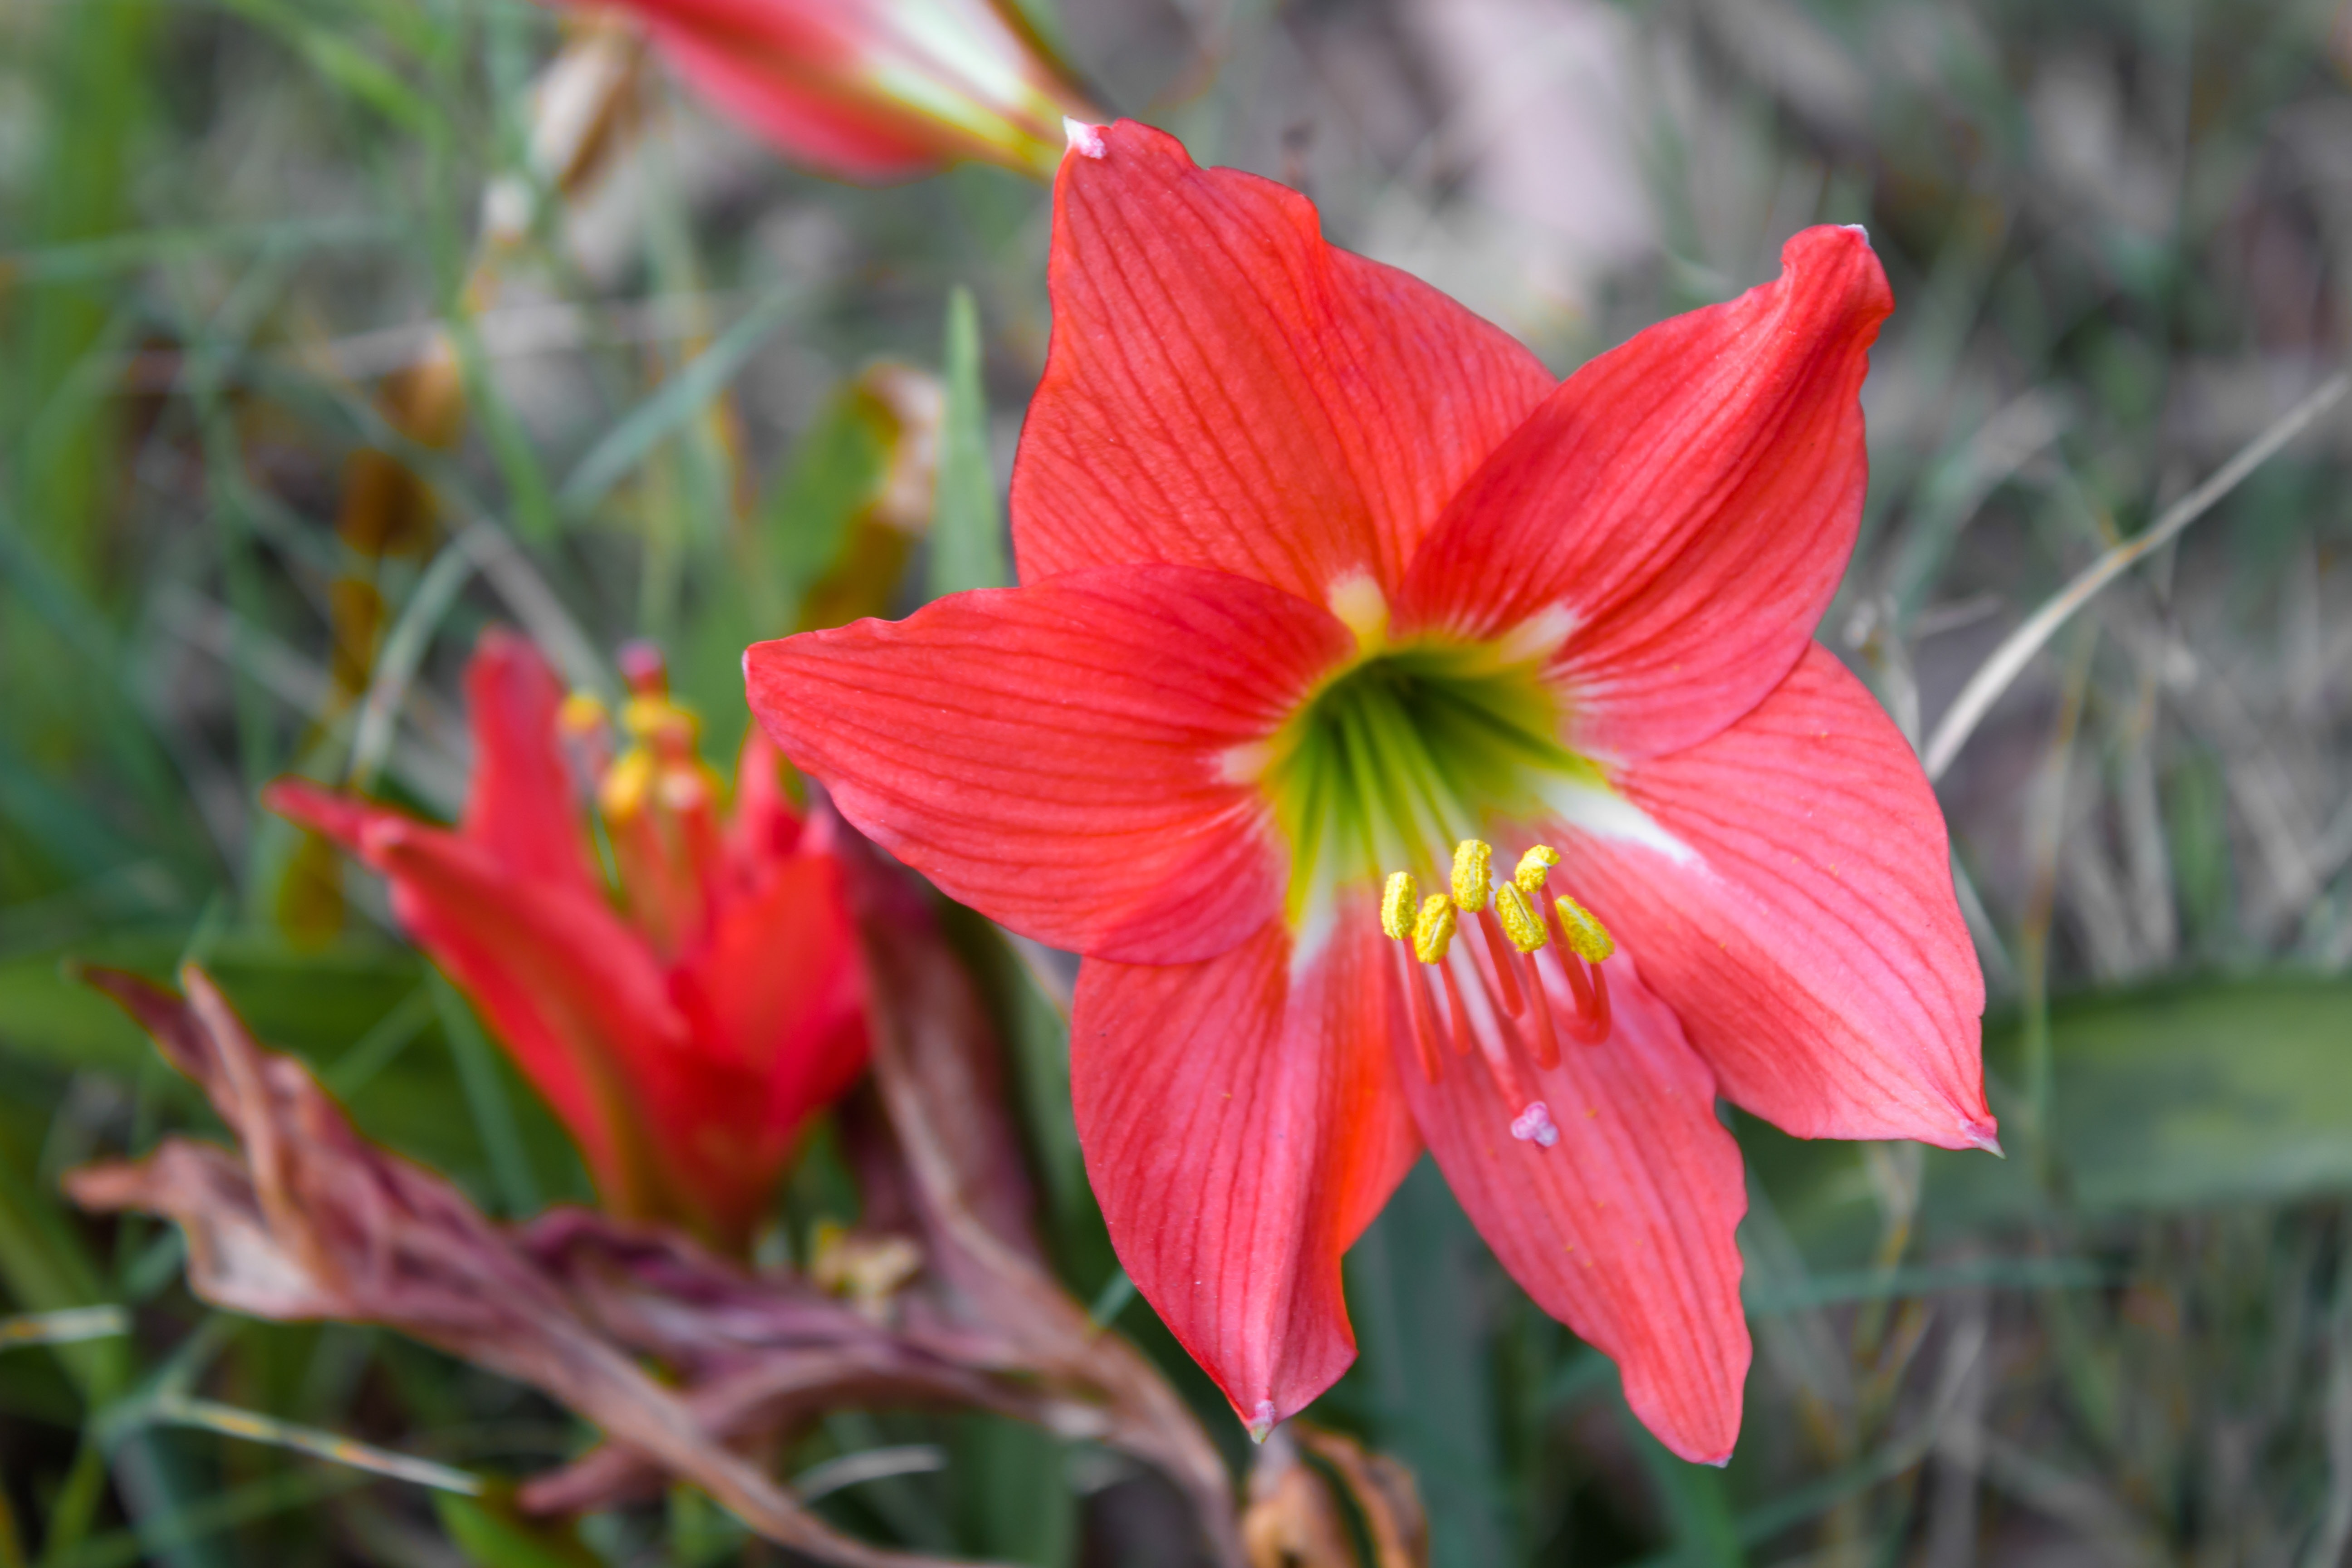
plant, flower, petal, red, macro, botany, flora, daylily, macro photography, flowering plant, hippeastrum, plant stem, land plant, amaryllis belladonna, tube lily